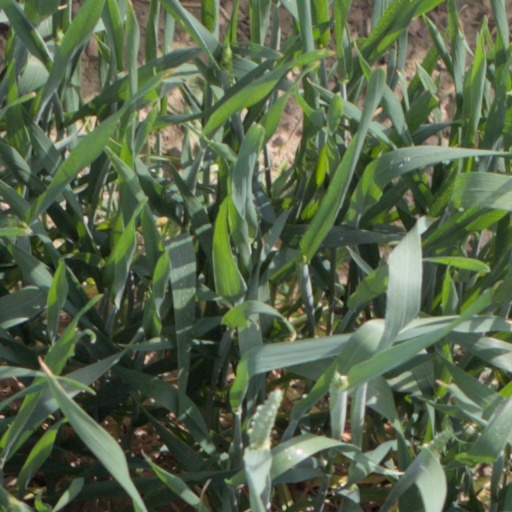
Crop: wheat